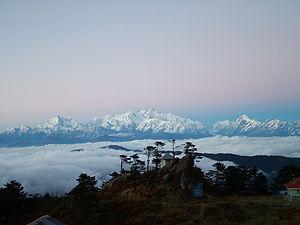
Le parc national de Singalila est situé dans l'État du Bengale-Occidental en Inde.